The Late Late Show (Irish talk show)

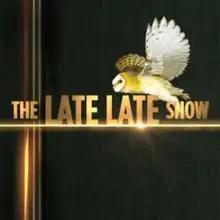
Logo during the Ryan Tubridy era

After two months of speculation, Ryan Tubridy emerged as Kenny's successor. Original host Gay Byrne gave Tubridy his blessing: "He has all the qualities required, the light deft touch together with a serious mind. I think it's a great adventure that he's setting off on". Other personalities tipped for the role had included Gerry Ryan and Miriam O'Callaghan. O'Callaghan, whom some media commentators considered favourite for the job, claimed she had turned down an offer, so as to keep her "Prime Time" slot and spend time with her eight children.